Dolores Sison

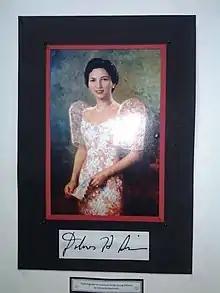

Sison finished high school as valedictorian at the Philippine Women's University where she also graduated cum laude in both A.B. and B.S.E courses. While at the PWU, she was president of the student council in high school and college and editor of the "PhilWomenian" and "PWU annual". She was chosen as the Intercollegiate Girl of the College Editors Guild of the Philippines. She earned an M.A in Administration of Higher Education at Columbia University in New York City. On March 25, 1977, the PWU conferred upon her the degree of Doctor of Education, Honoris causa.